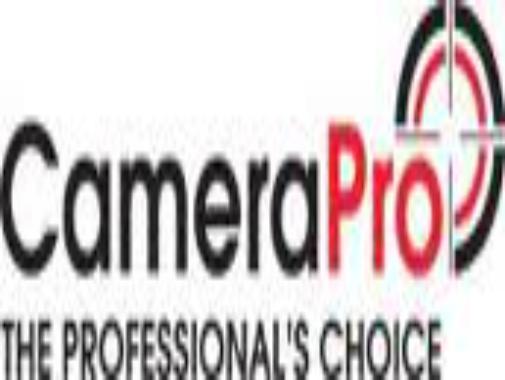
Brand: Ebony cameras
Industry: Electronic